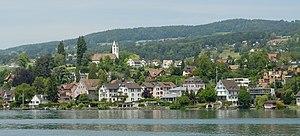
Uetikon am See est une commune suisse du canton de Zurich. En 1150, Uotinchova.